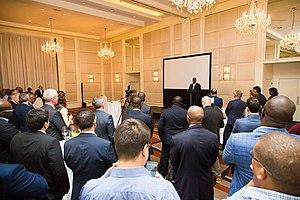
Le Ministre Abdoulaye Magassouba s'adressant devant un parterre d'investisseurs au Cap lors d'une réception organisée par le Ministère des Mines et de la Géologie de Guinée et la Chambre des Mines de Guinée
Abdoulaye Magassouba, né en mars 1976 à Macenta, est un économiste et homme politique guinéen. Nommé Ministre des Mines et de la Géologie dans le gouvernement de Mamady Youla, le 4 janvier 2016 puis reconduit le 26 mai 2018 dans le gouvernementKassory sous la présidence d'Alpha Condé.